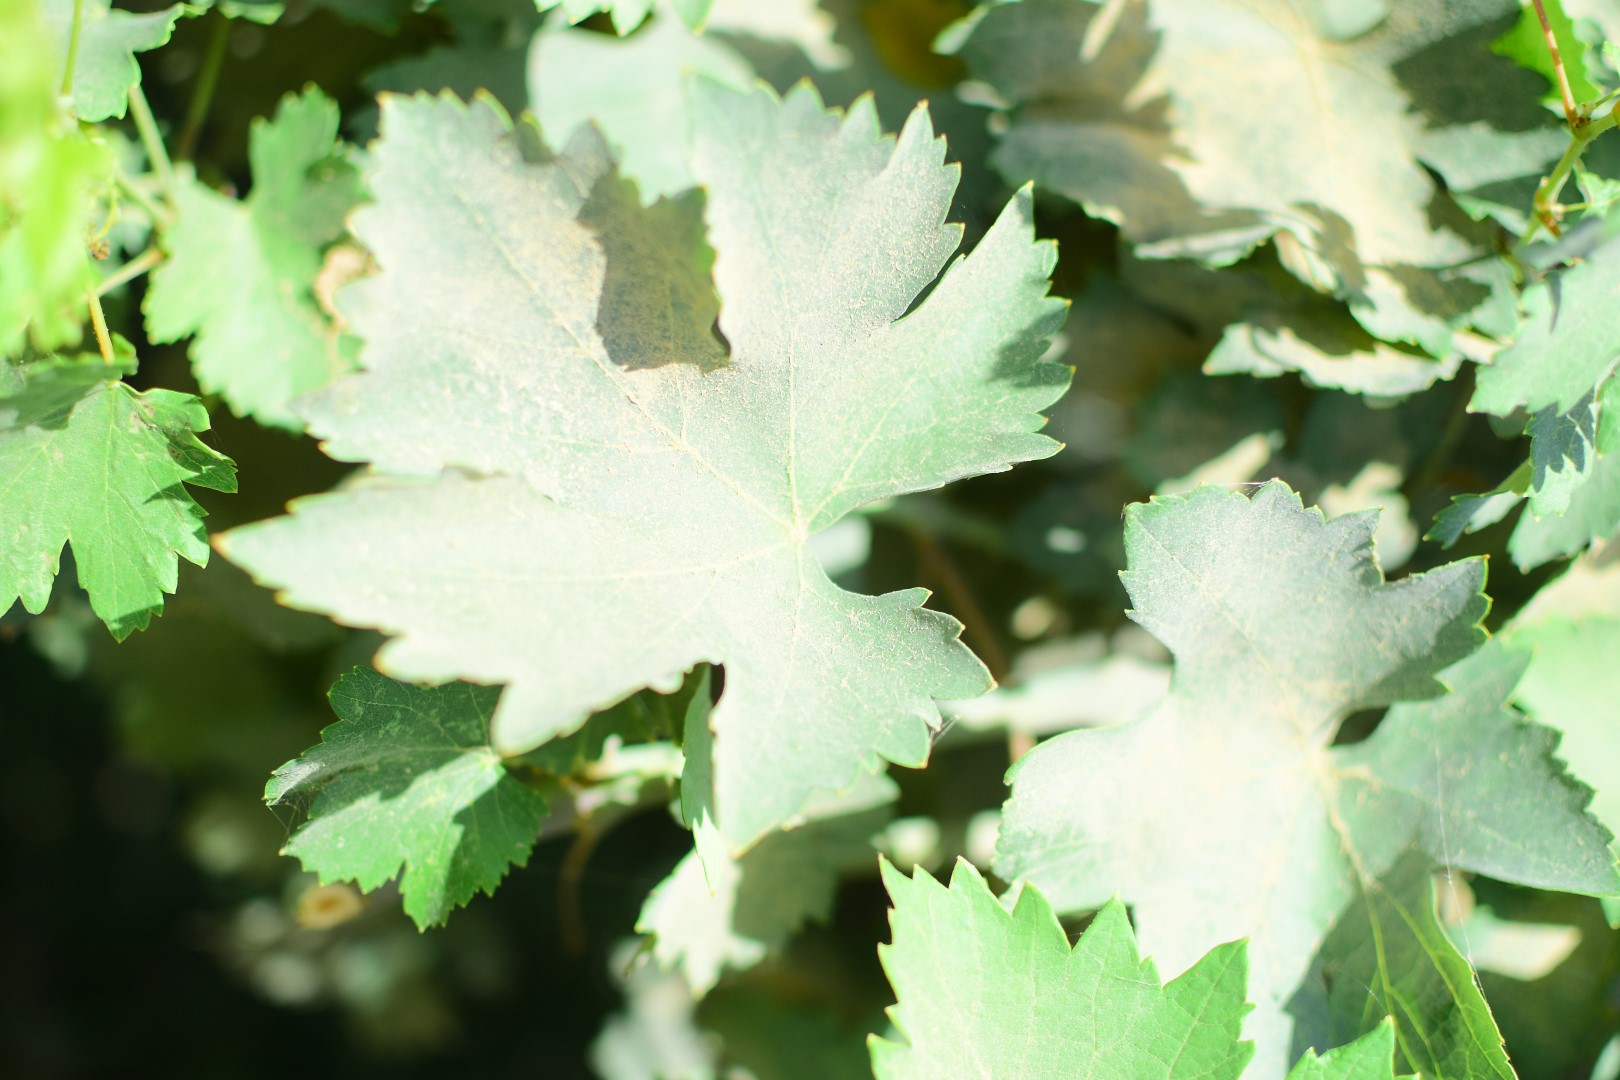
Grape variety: Halawani